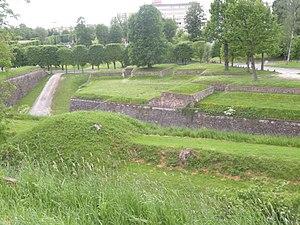
Une traverse est, en fortification bastionnée ou polygonale, un élément destiné à protéger les défenseurs ou constituer un retranchement.